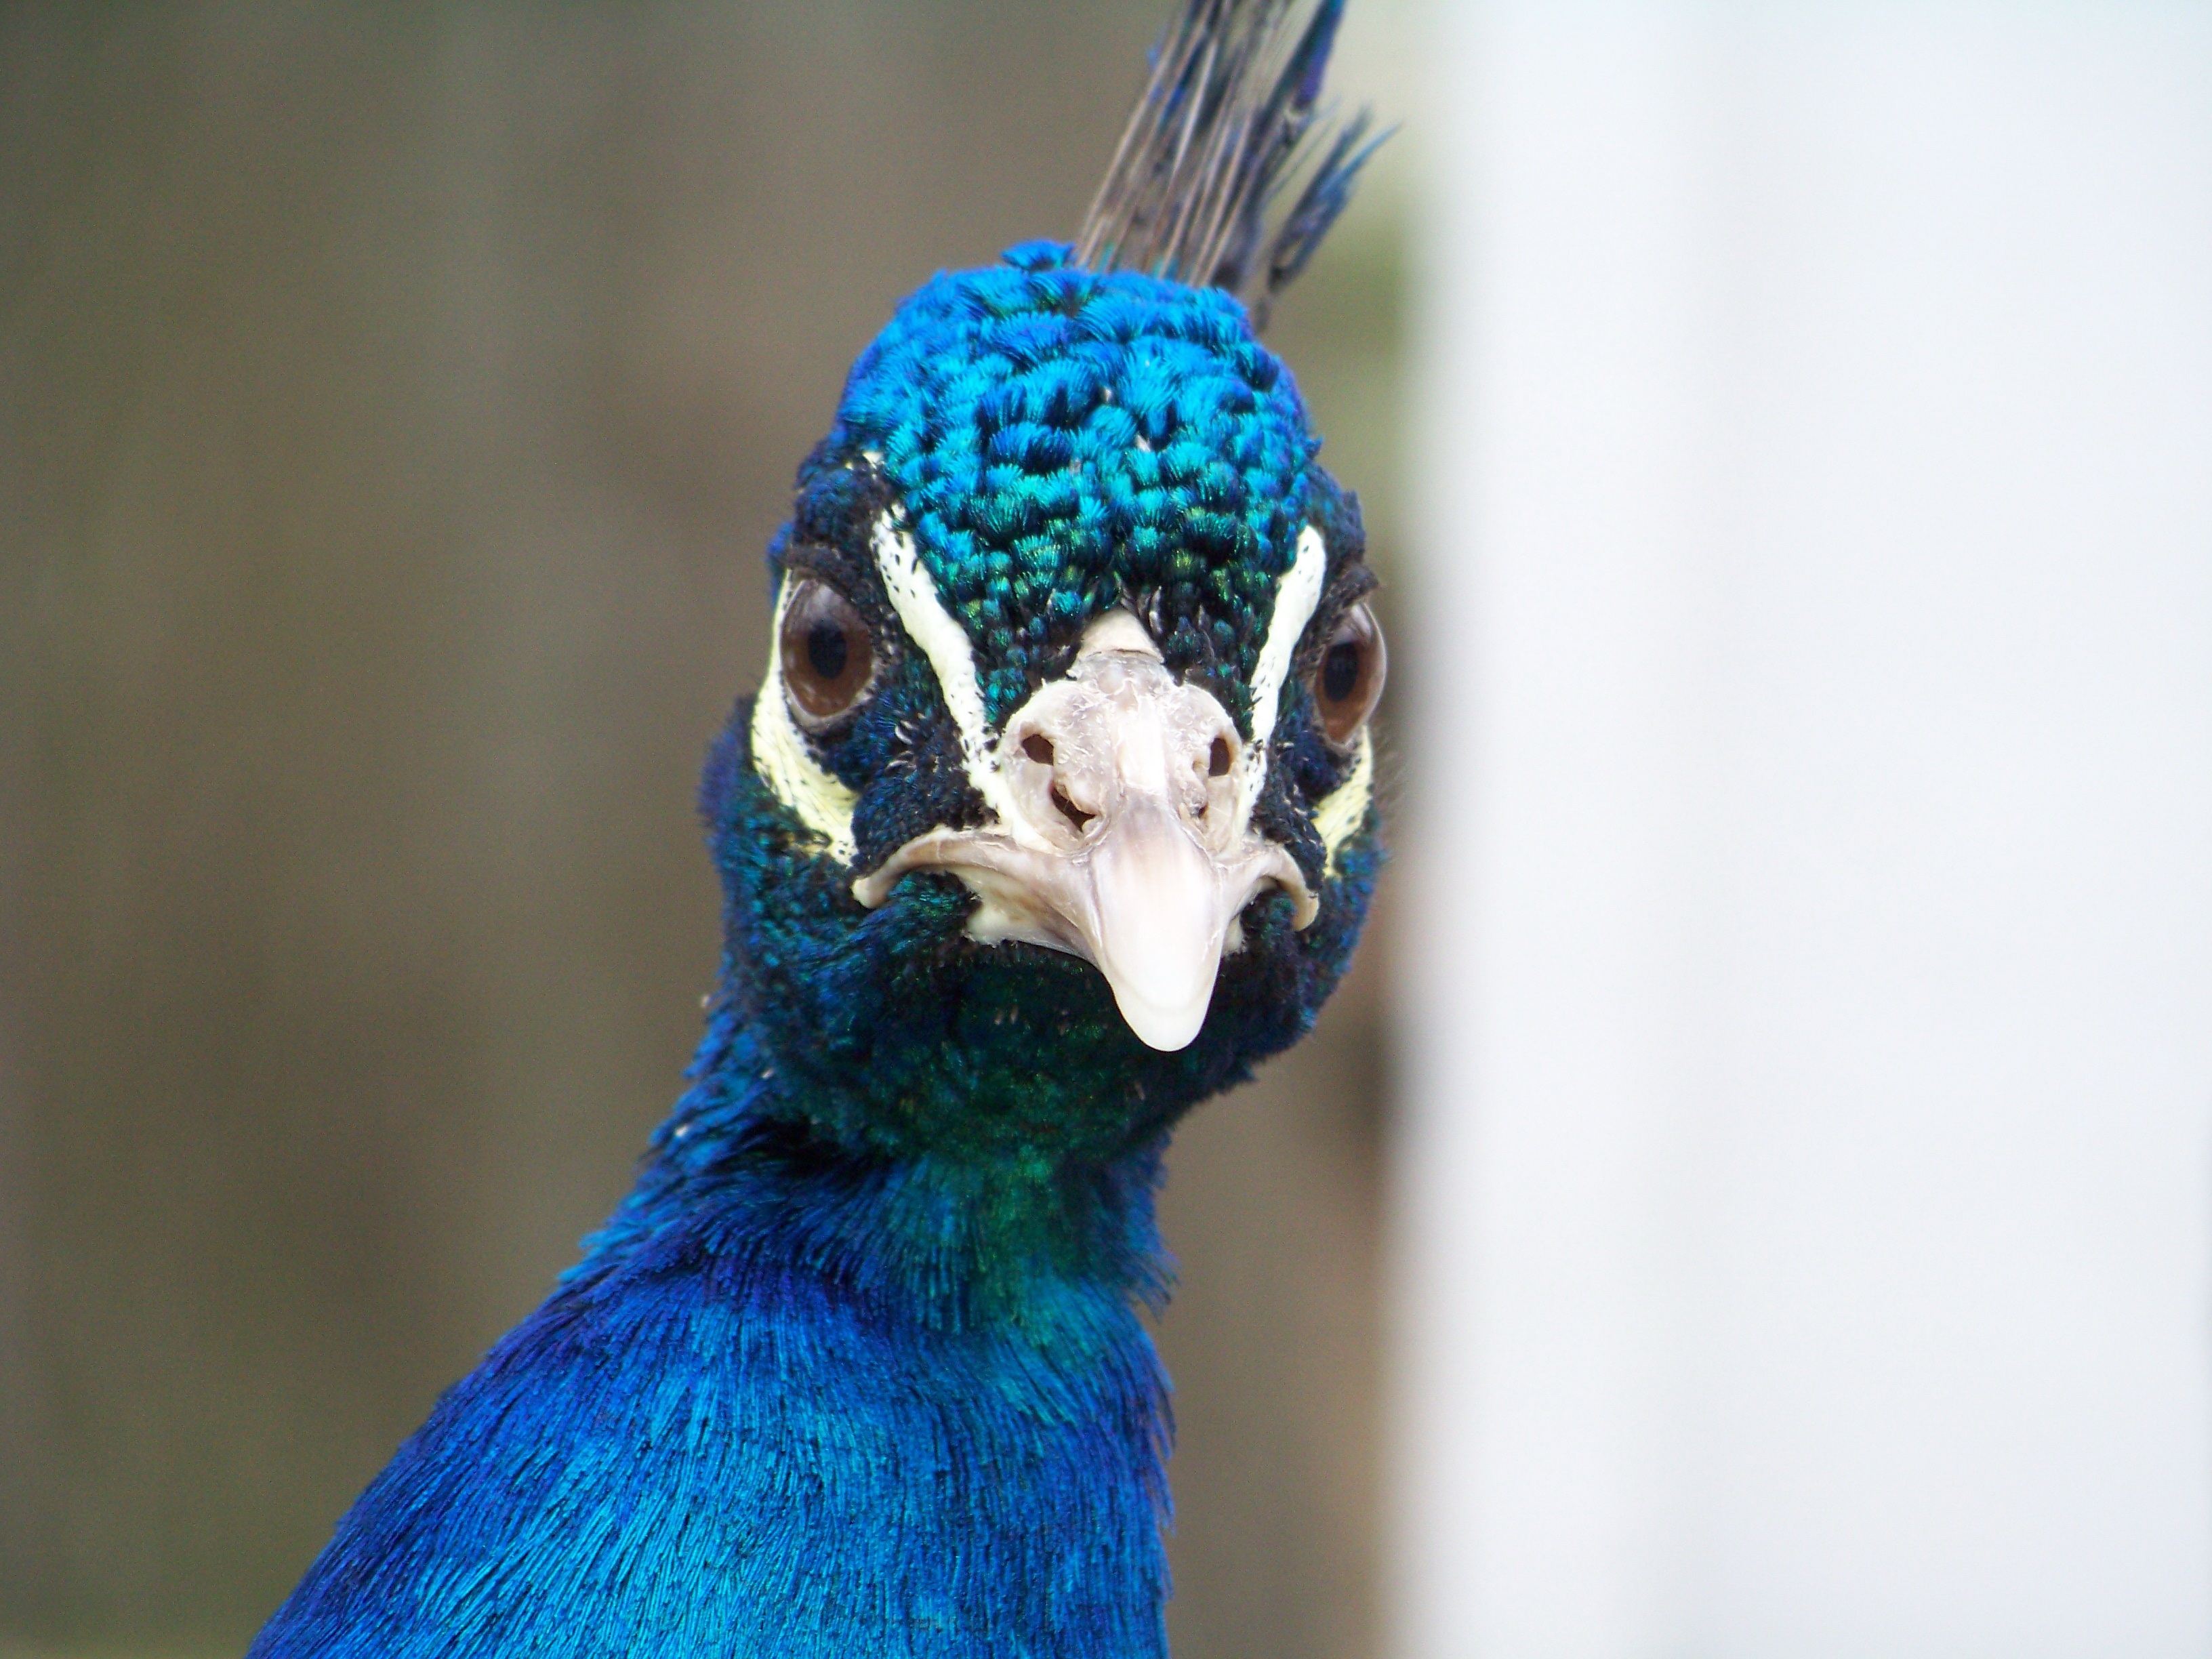
bird, wing, animal, green, beak, blue, colorful, fauna, peacock, plumage, close up, turquoise, eye, head, vertebrate, peafowl, parakeet, common pet parakeet